Between the Rivers Historic District

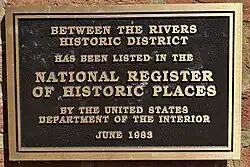
NRHP marker, affixed to the outside of the Rome Area History Museum

The Between the Rivers Historic District in Rome, Georgia, USA, is a historic district which was listed on the National Register of Historic Places in 1983. The listing included 292 contributing buildings and three contributing structures.